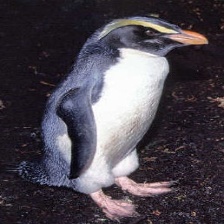
Species: FIORDLAND PENGUIN
Scientific name: EUDYPTES PACHYRHYNCHUS
ImageNet parent category: king_penguin